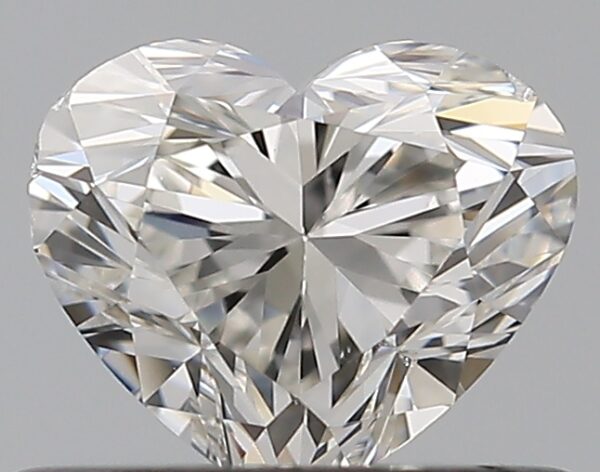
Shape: heart
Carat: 0.5
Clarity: VS2
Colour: I
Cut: GD
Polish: EX
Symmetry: GD
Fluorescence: F
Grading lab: GIA
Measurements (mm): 4.53 x 5.33 x 3.31